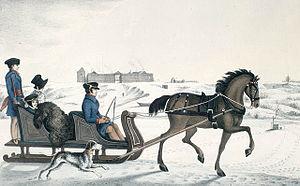
Le gouverneur de la rivière Rouge conduisant sa famille sur la rivière dans une carriole tirée par des chevaux
Cet article traite des événements qui se sont produits durant l'année 1825 au Canada.